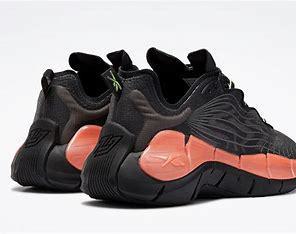
Brand: Reebok
Model: ZIG Kinetica